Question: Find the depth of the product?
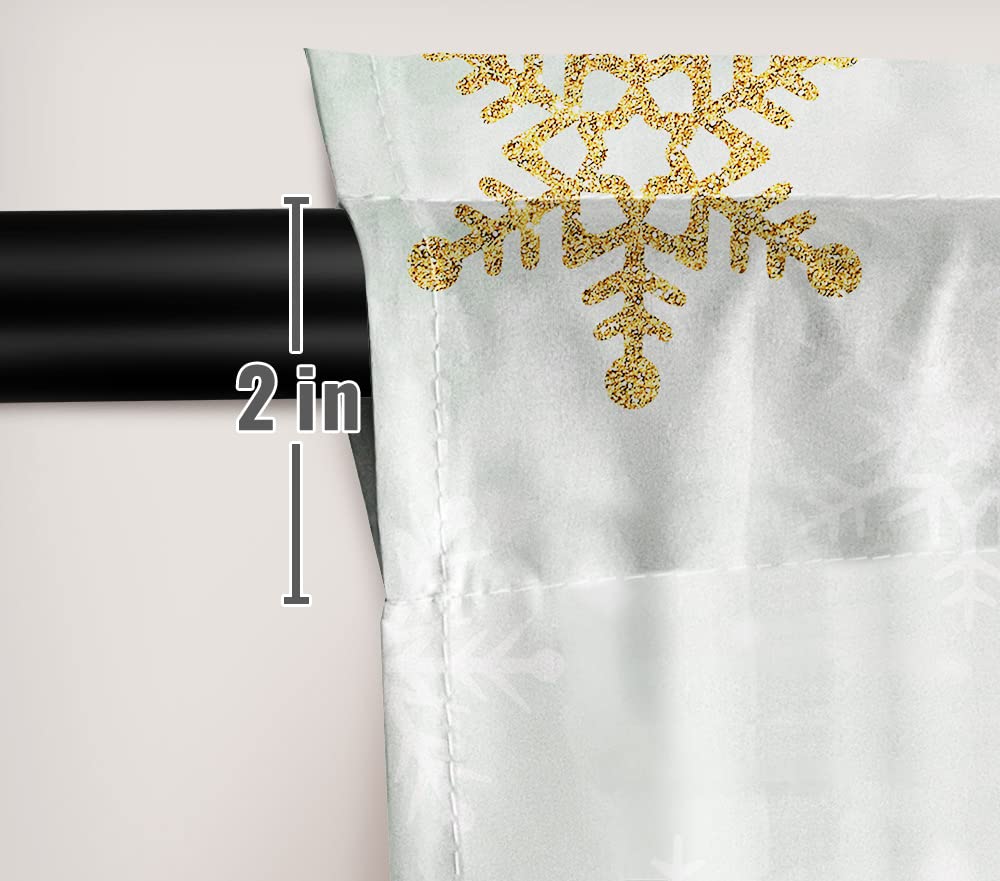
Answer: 2.0 inch